Josephine Fröhlich

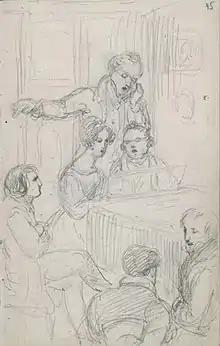
Johann Michael Vogl, Josephine Fröhlich and Franz Schubert.

Josephine "Pepi" Fröhlich (12 December 1803 in Vienna – 7 May 1878 in Vienna) was an Austrian opera singer (alto).